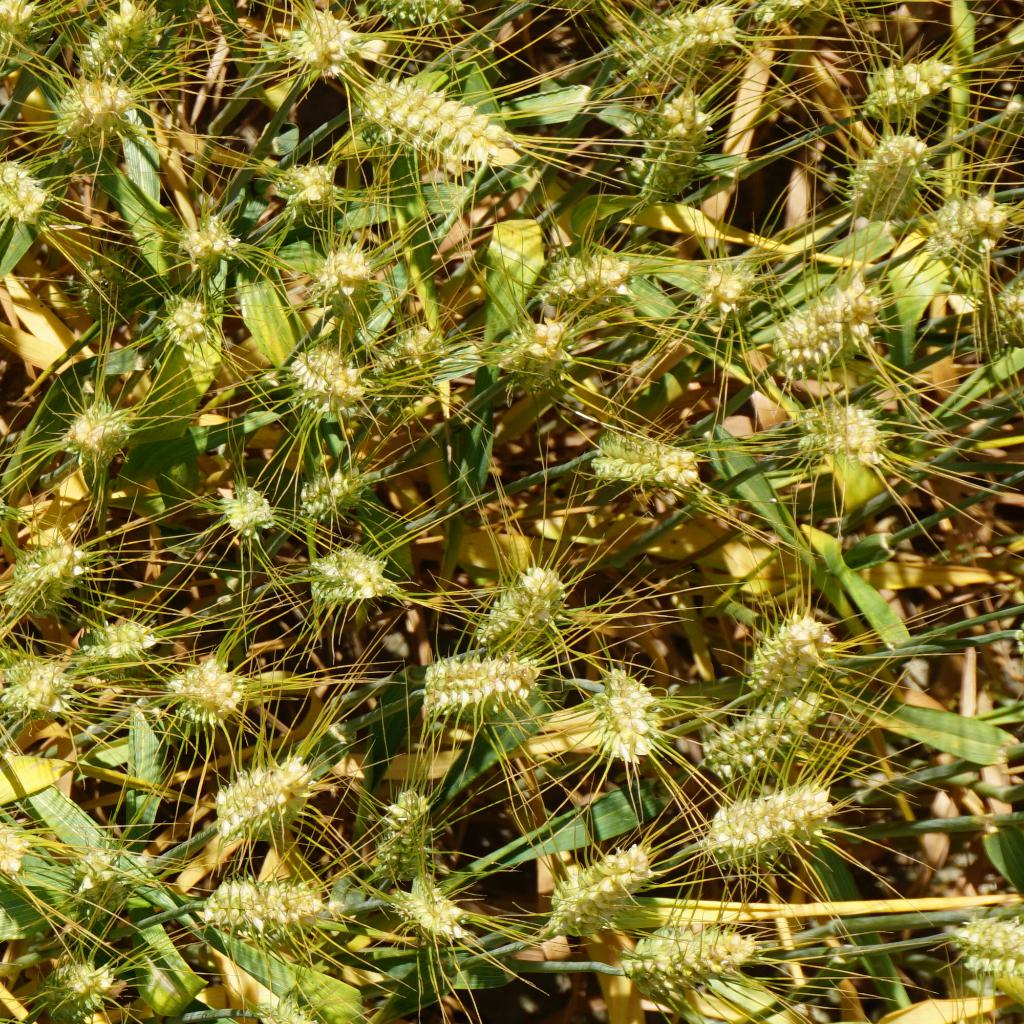
Country: France
Location: Gréoux
Wheat development stage: Filling - Ripening